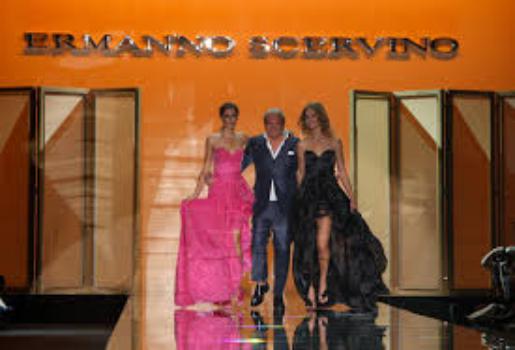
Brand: Ermanno Scervino
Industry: Clothes